Priscilla Paetsch

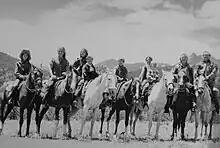
Paetsch Family on their Arabian Horses in Colorado Springs

When children, who look like angels also perform like angels, who possess all the skill necessary to tackle the heroic, Herculean, Brahms Sextet – when cascading technical passages are performed with effortless execution, and are matched by a lush tone and perfect intonation that make a syncopation, excitement, breath and brilliance, then we have a true greatness in our midst.